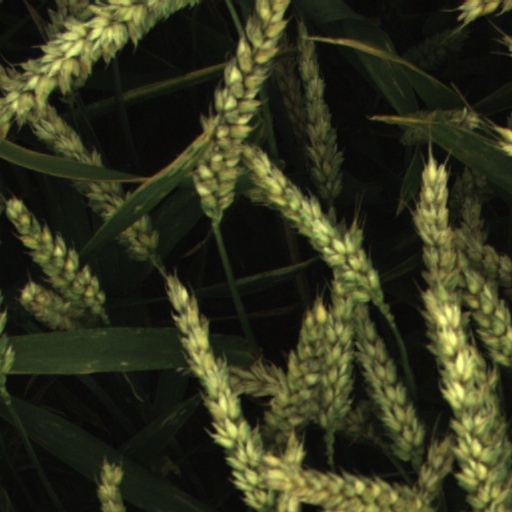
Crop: wheat